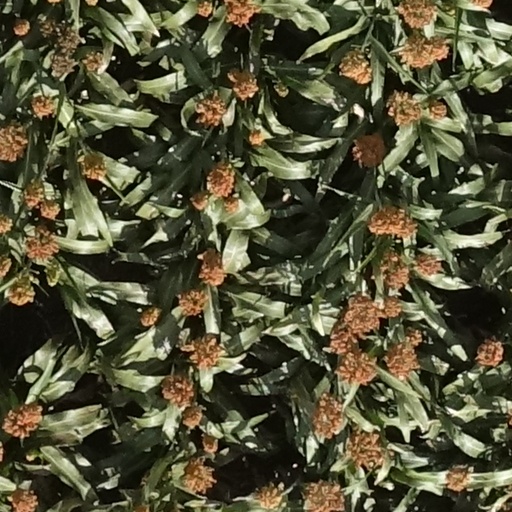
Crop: sorghum